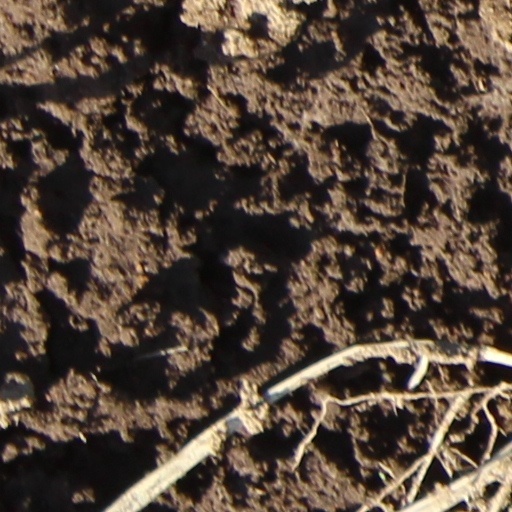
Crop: wheat